Out 1

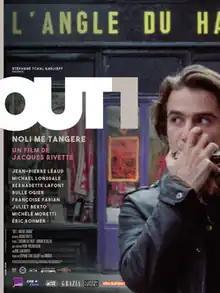
2015 French re-release poster

Out 1, also referred to as Out 1: Noli Me Tangere, is a 1971 French experimental mystery film written and directed by Jacques Rivette and Suzanne Schiffman. It is indebted to Honoré de Balzac's "La Comédie humaine", particularly the "History of the Thirteen" collection (1833–35). Known for its length of nearly 13 hours, the film is divided into eight parts of approximately 90–100 minutes each.